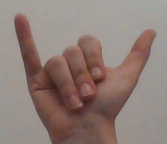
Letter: ya